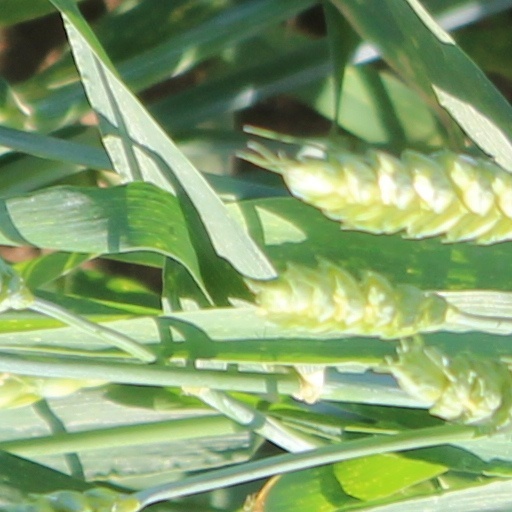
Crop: wheat